Serial (Bad) Weddings 2

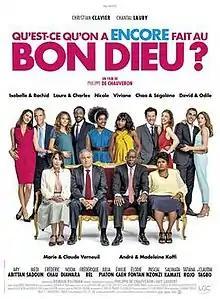
Film poster

Serial Bad Weddings 2 is a 2019 Belgian-French comedy film directed by Philippe de Chauveron. It is the second installment in the "Serial (Bad) Weddings" film series and a sequel to 2014 film of the same name, it follows the Verneuil family, an upper-class French Catholic couple portrayed by Christian Clavier and Chantal Lauby from a French province and their four daughters, three who married men of different faiths and one who married outside their race.